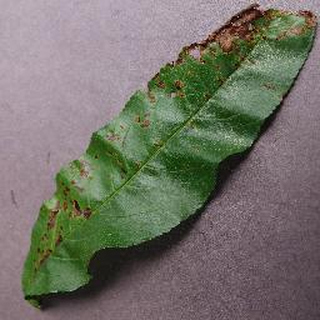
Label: peach_bacterial_spot